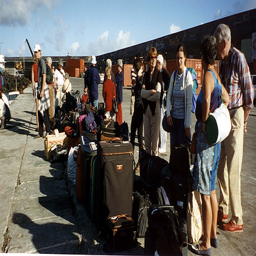
A group of people standing around a pile of luggage.
Several people standing together with their luggage waiting.
Group of people and their luggage, waiting on a platform.
A group of people standing around with a bunch of luggage.
several male and female passengers waiting with suitcases near boxcars